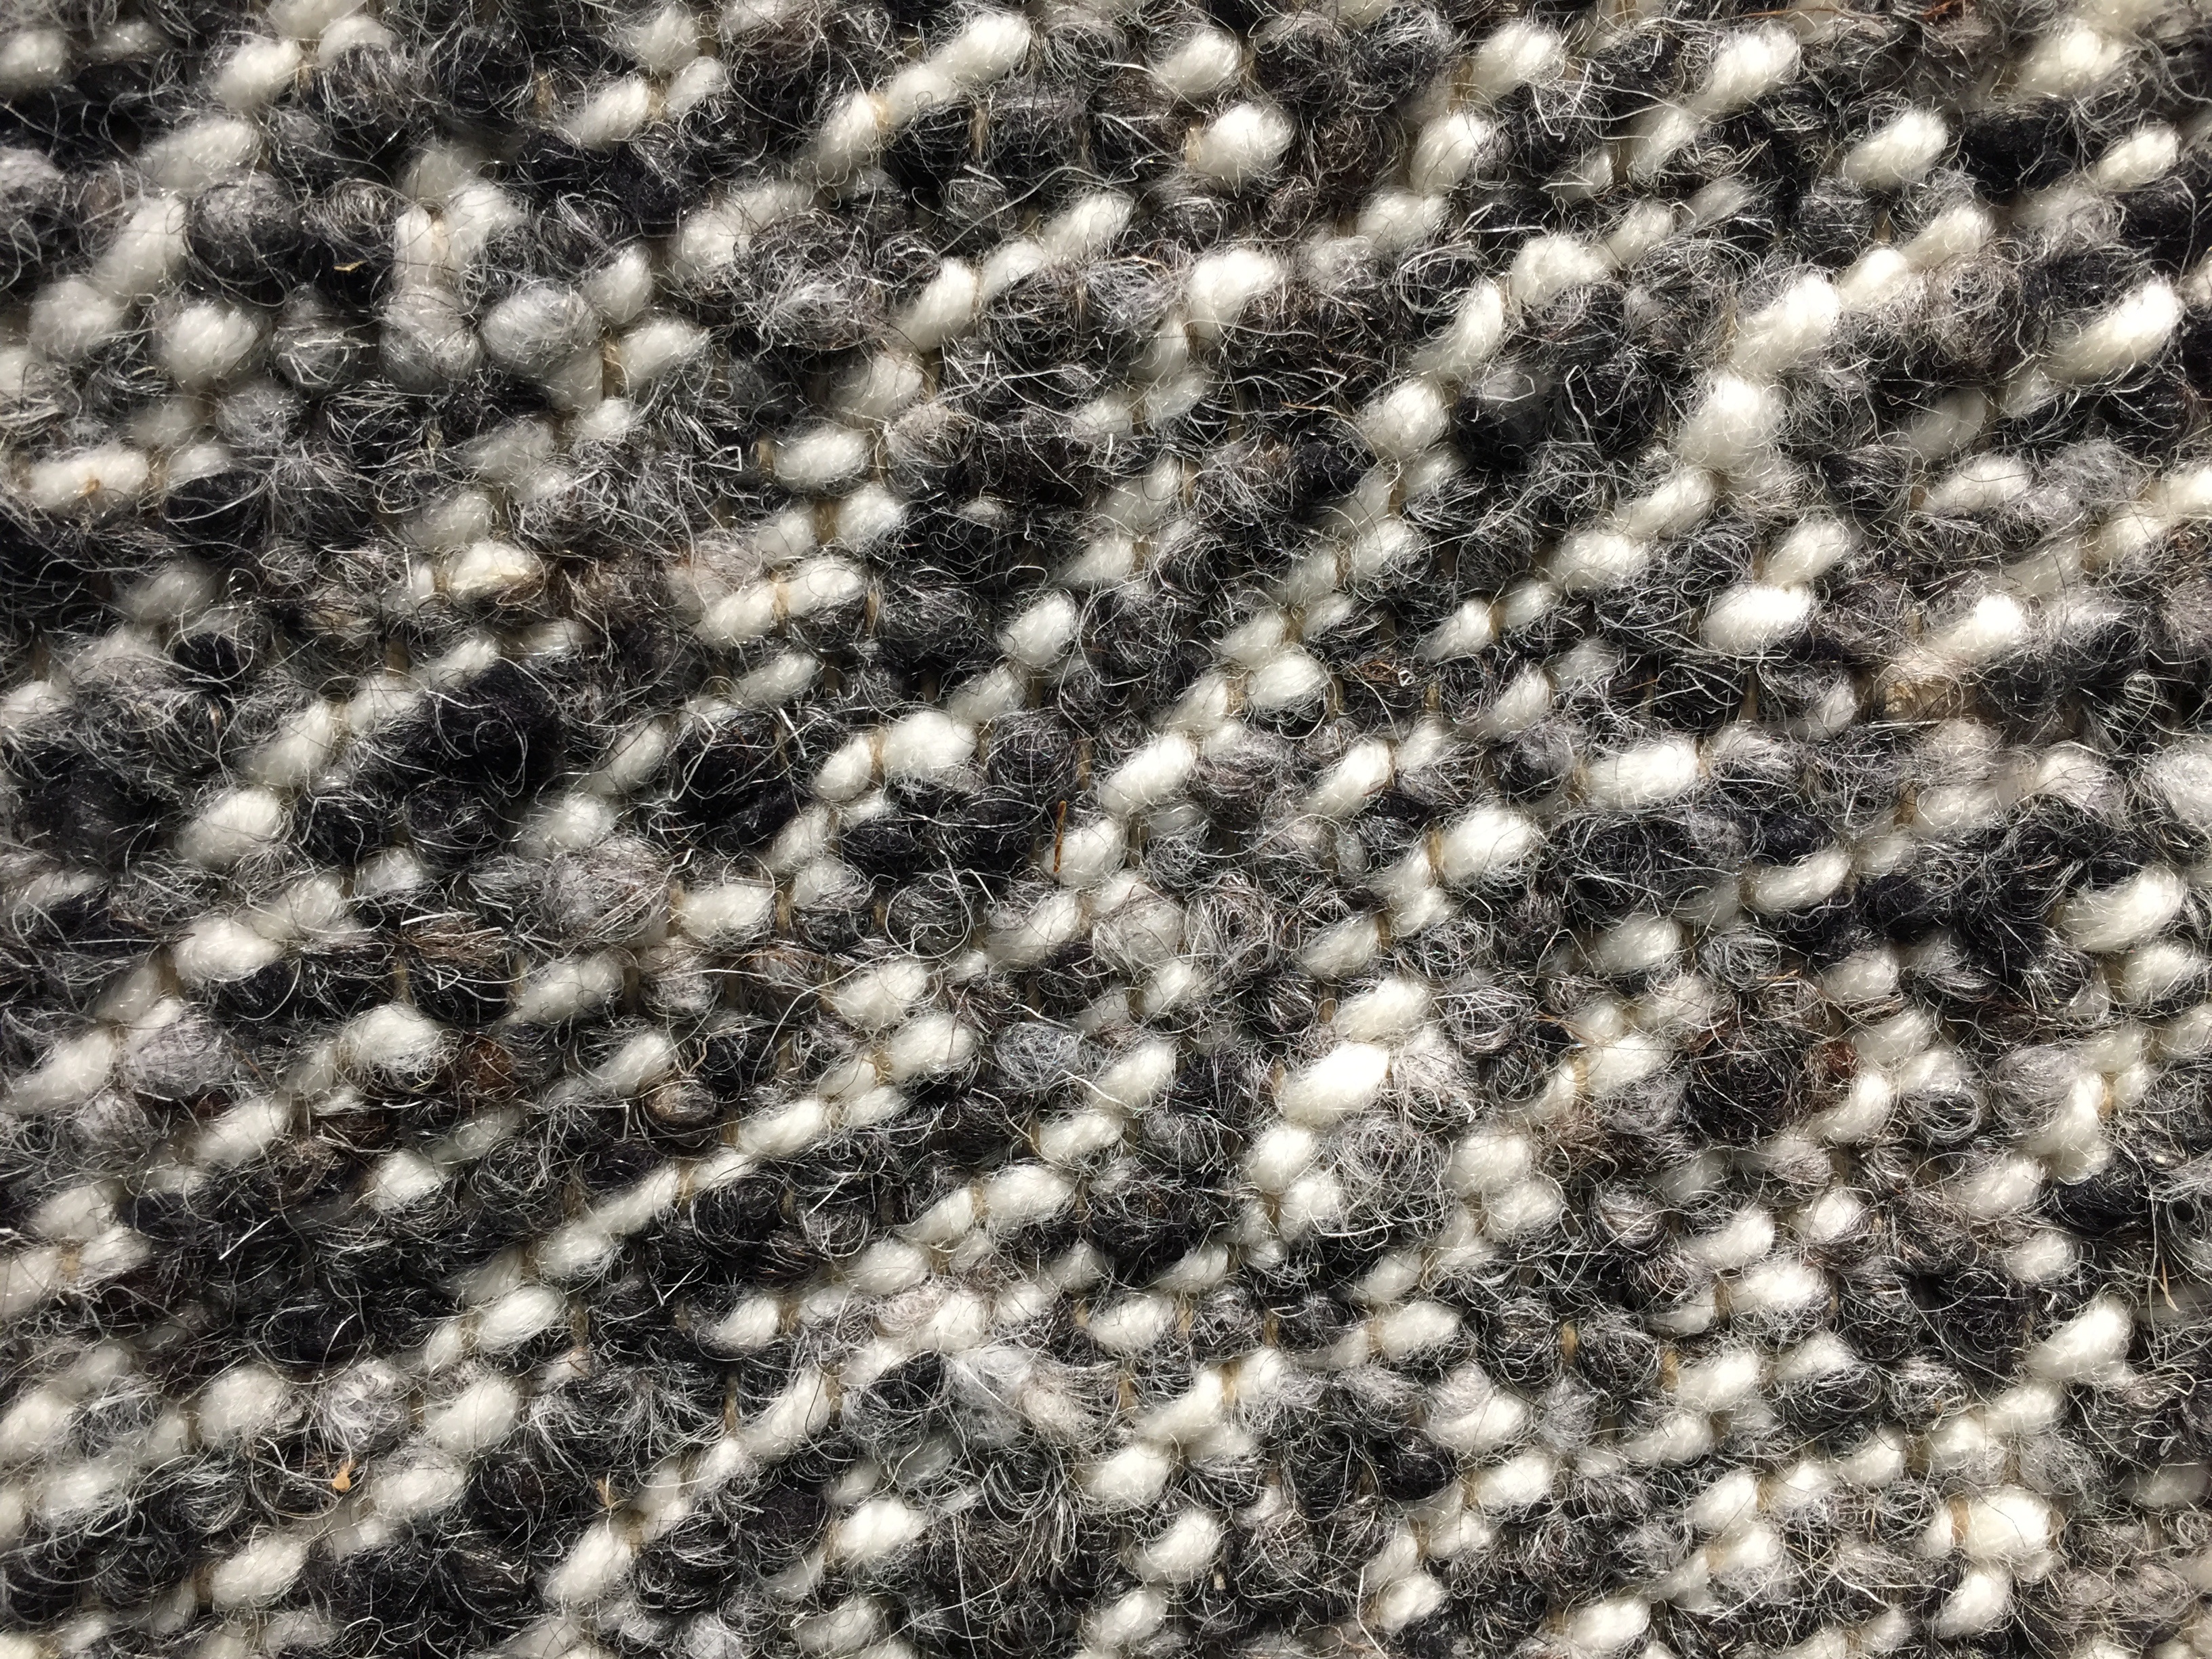
structure, texture, fur, pattern, black, wool, material, fabric, textile, grey, design, carpet, fibers, tissue, woven, flooring